Hosanger

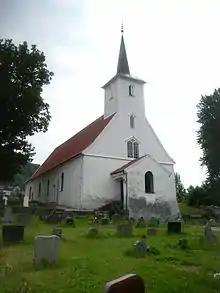
Hosanger Church

The historic Hosanger Church was built in 1796. It is located in the village of Hosanger and it served as the main church for the municipality. It is a Romanesque-style church constructed of brick and stone. On the site there once was a stave church dating back to the Middle Ages. It was first mentioned in historical records in 1329. Later, a wooden church was constructed. The wooden church was struck by lightning and burned down on Christmas Day 1795. From 1863 until 1865, the church was extended to the west. The vestry extension on the south side of the church was built in 1962–1964.